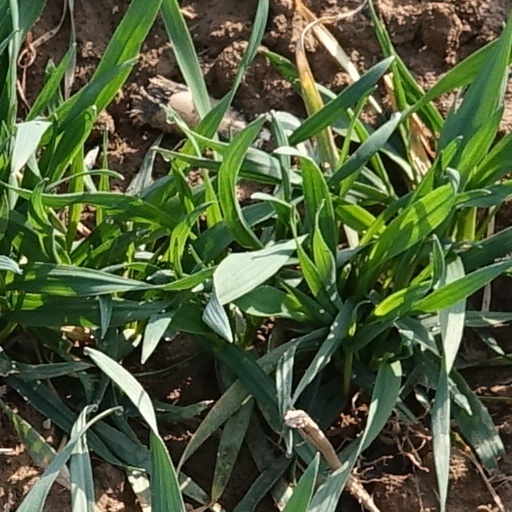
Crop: wheat